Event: Nepal Earthquake
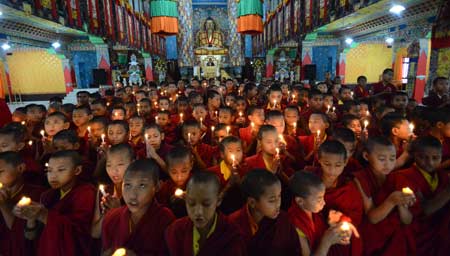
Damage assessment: no_damage